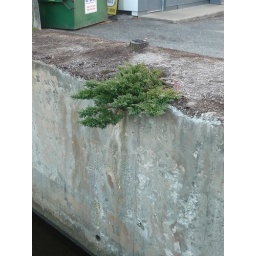
Cool juniper found on a river retaining wall in .......